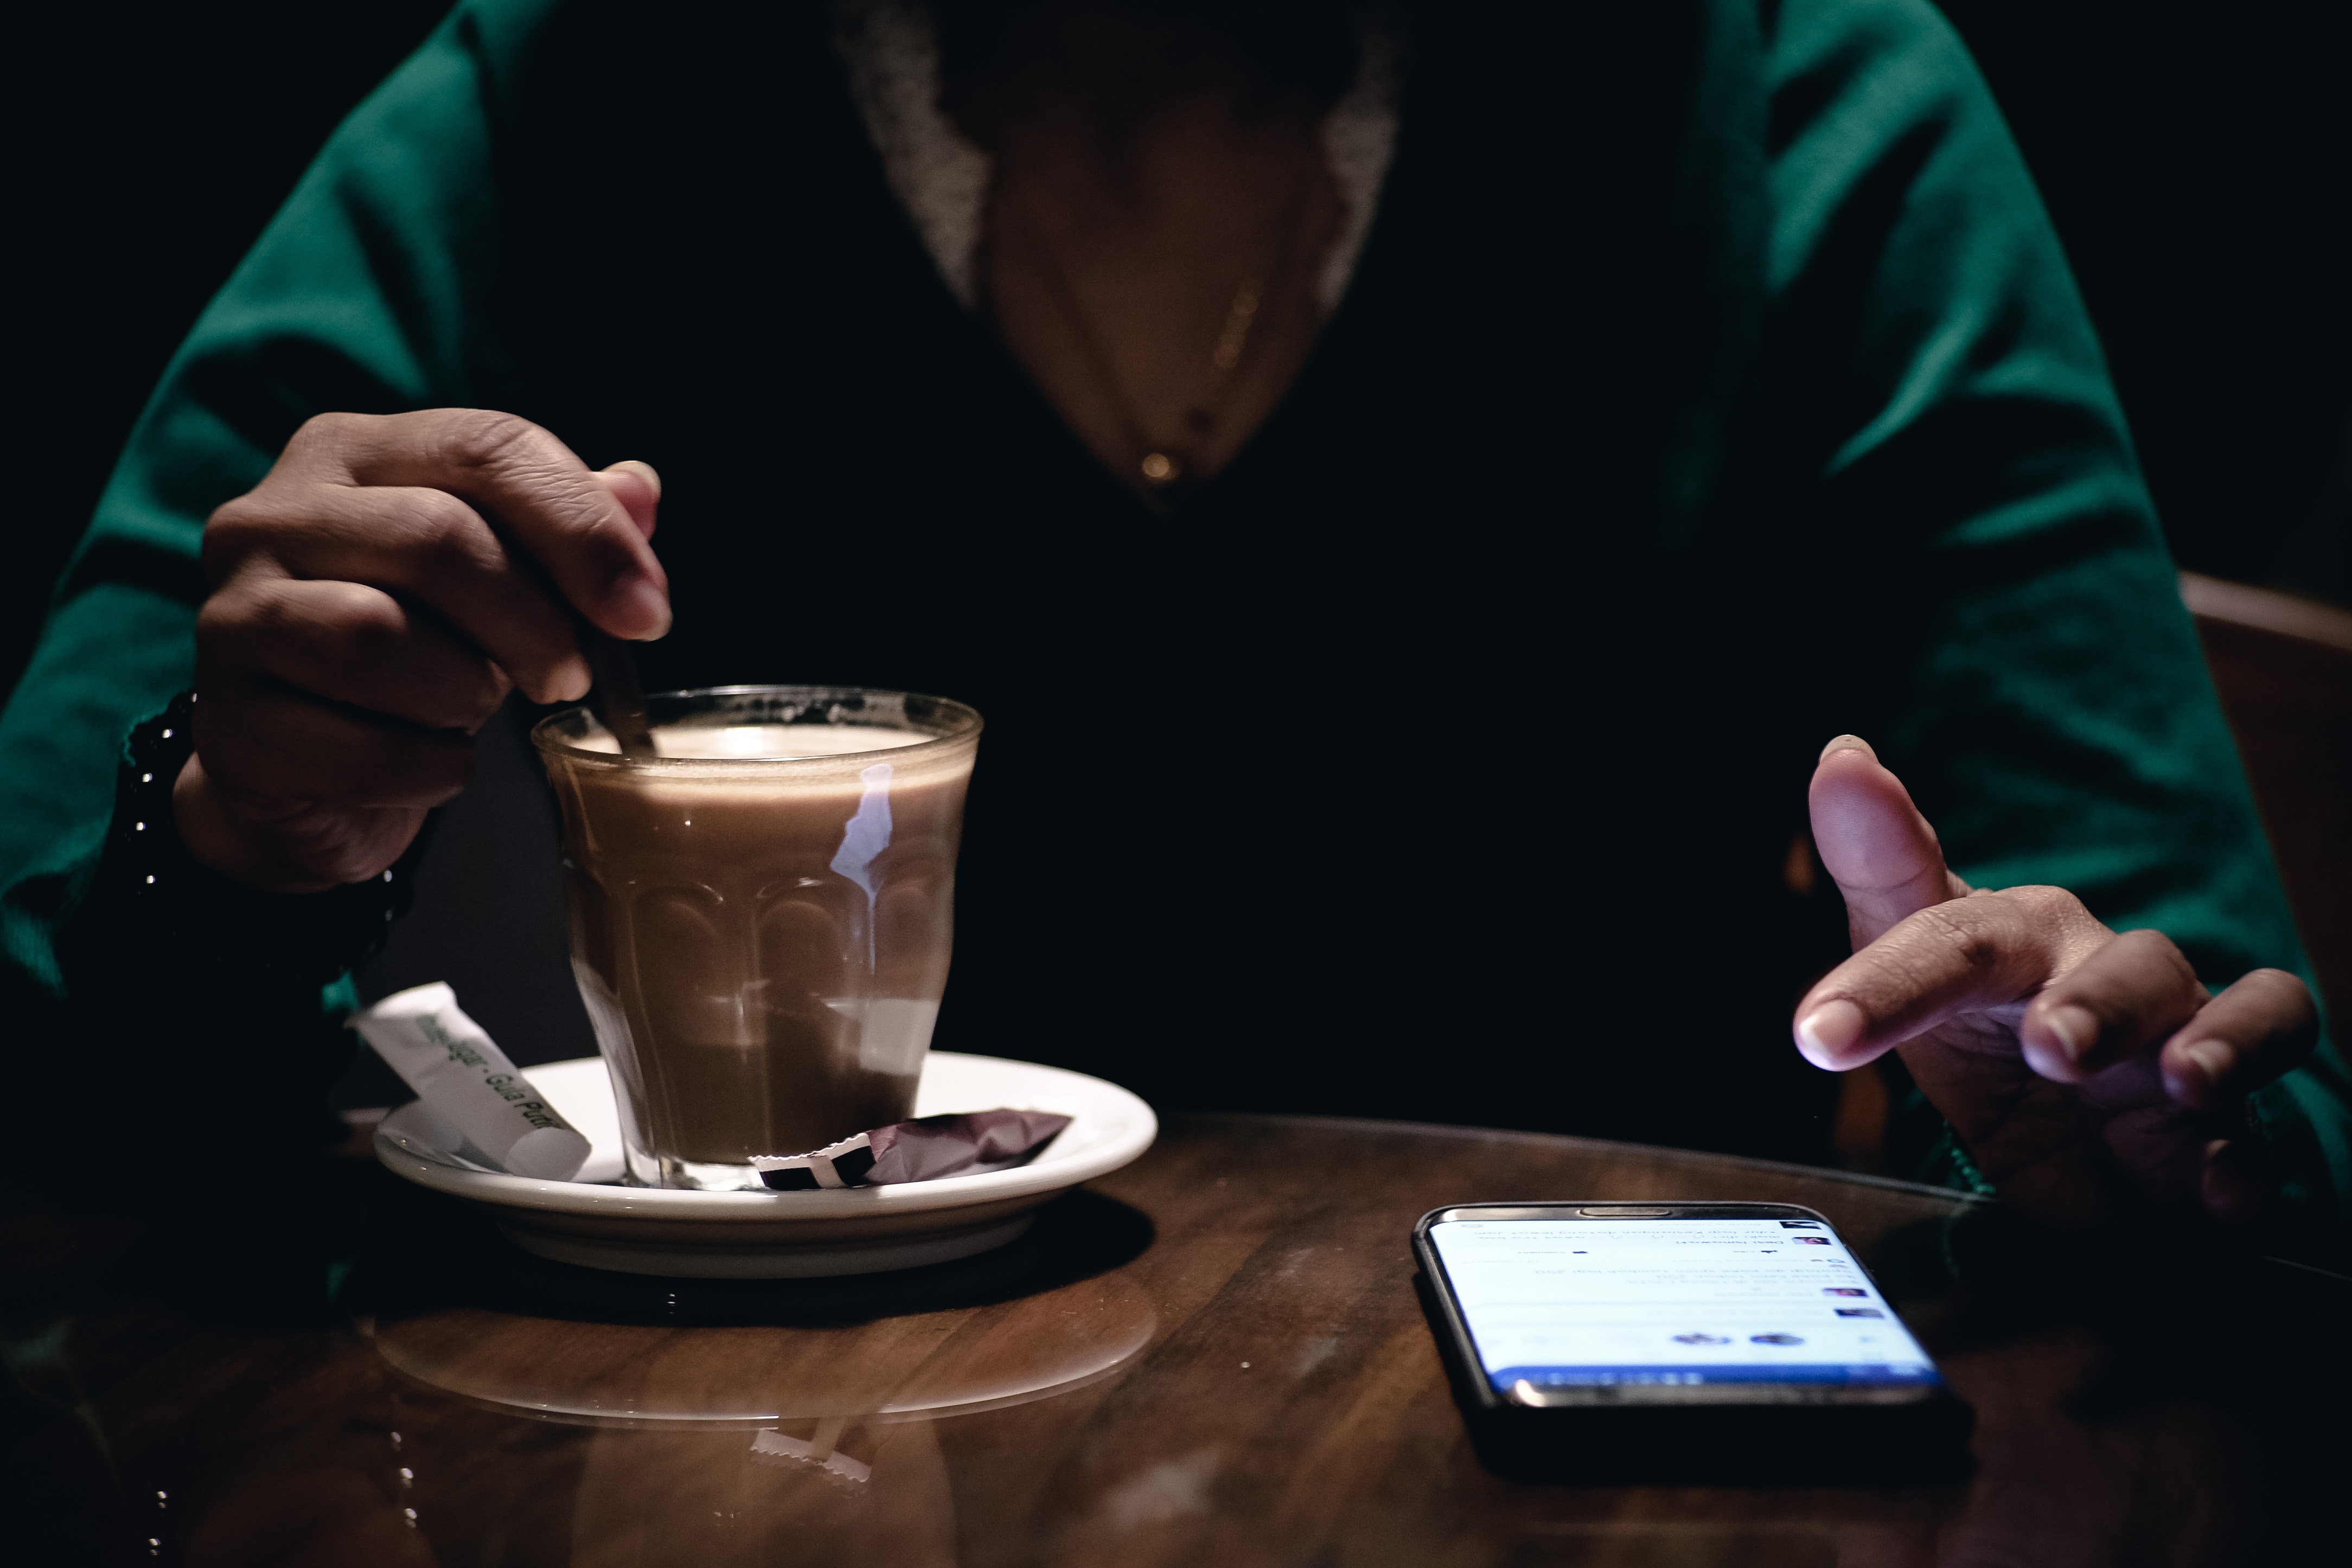
hand, drink, cup, finger, coffee, alcohol, hot chocolate